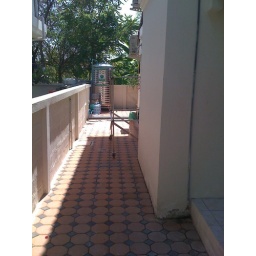
Neighbors to the left had the old smelly dog that just died. You can see new water tank in the back.